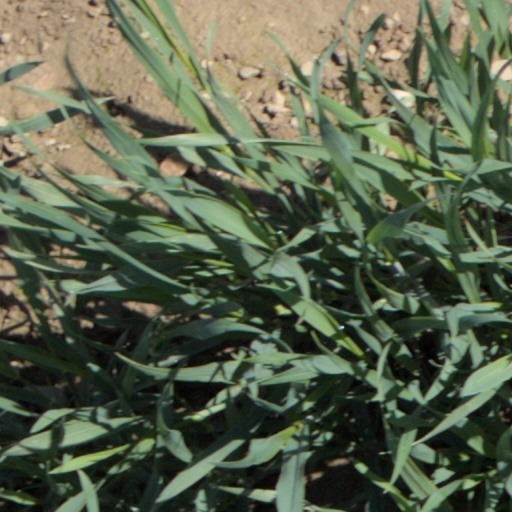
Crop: wheat